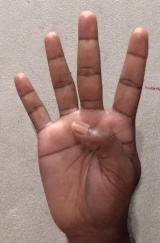
ASL sign: 4